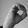
ASL letter: O